Étienne-Éloi Labarre

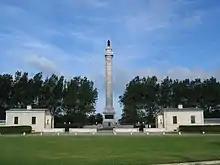
Colonne de la Grande Armée

He produced the plans for the Colonne de la grande Armée at Wimille, erected in 1804 on the order of Napoléon I. From 1825 to 1827, he built Boulogne-sur-Mer's second-ever theatre, which was destroyed in a fire in 1854.